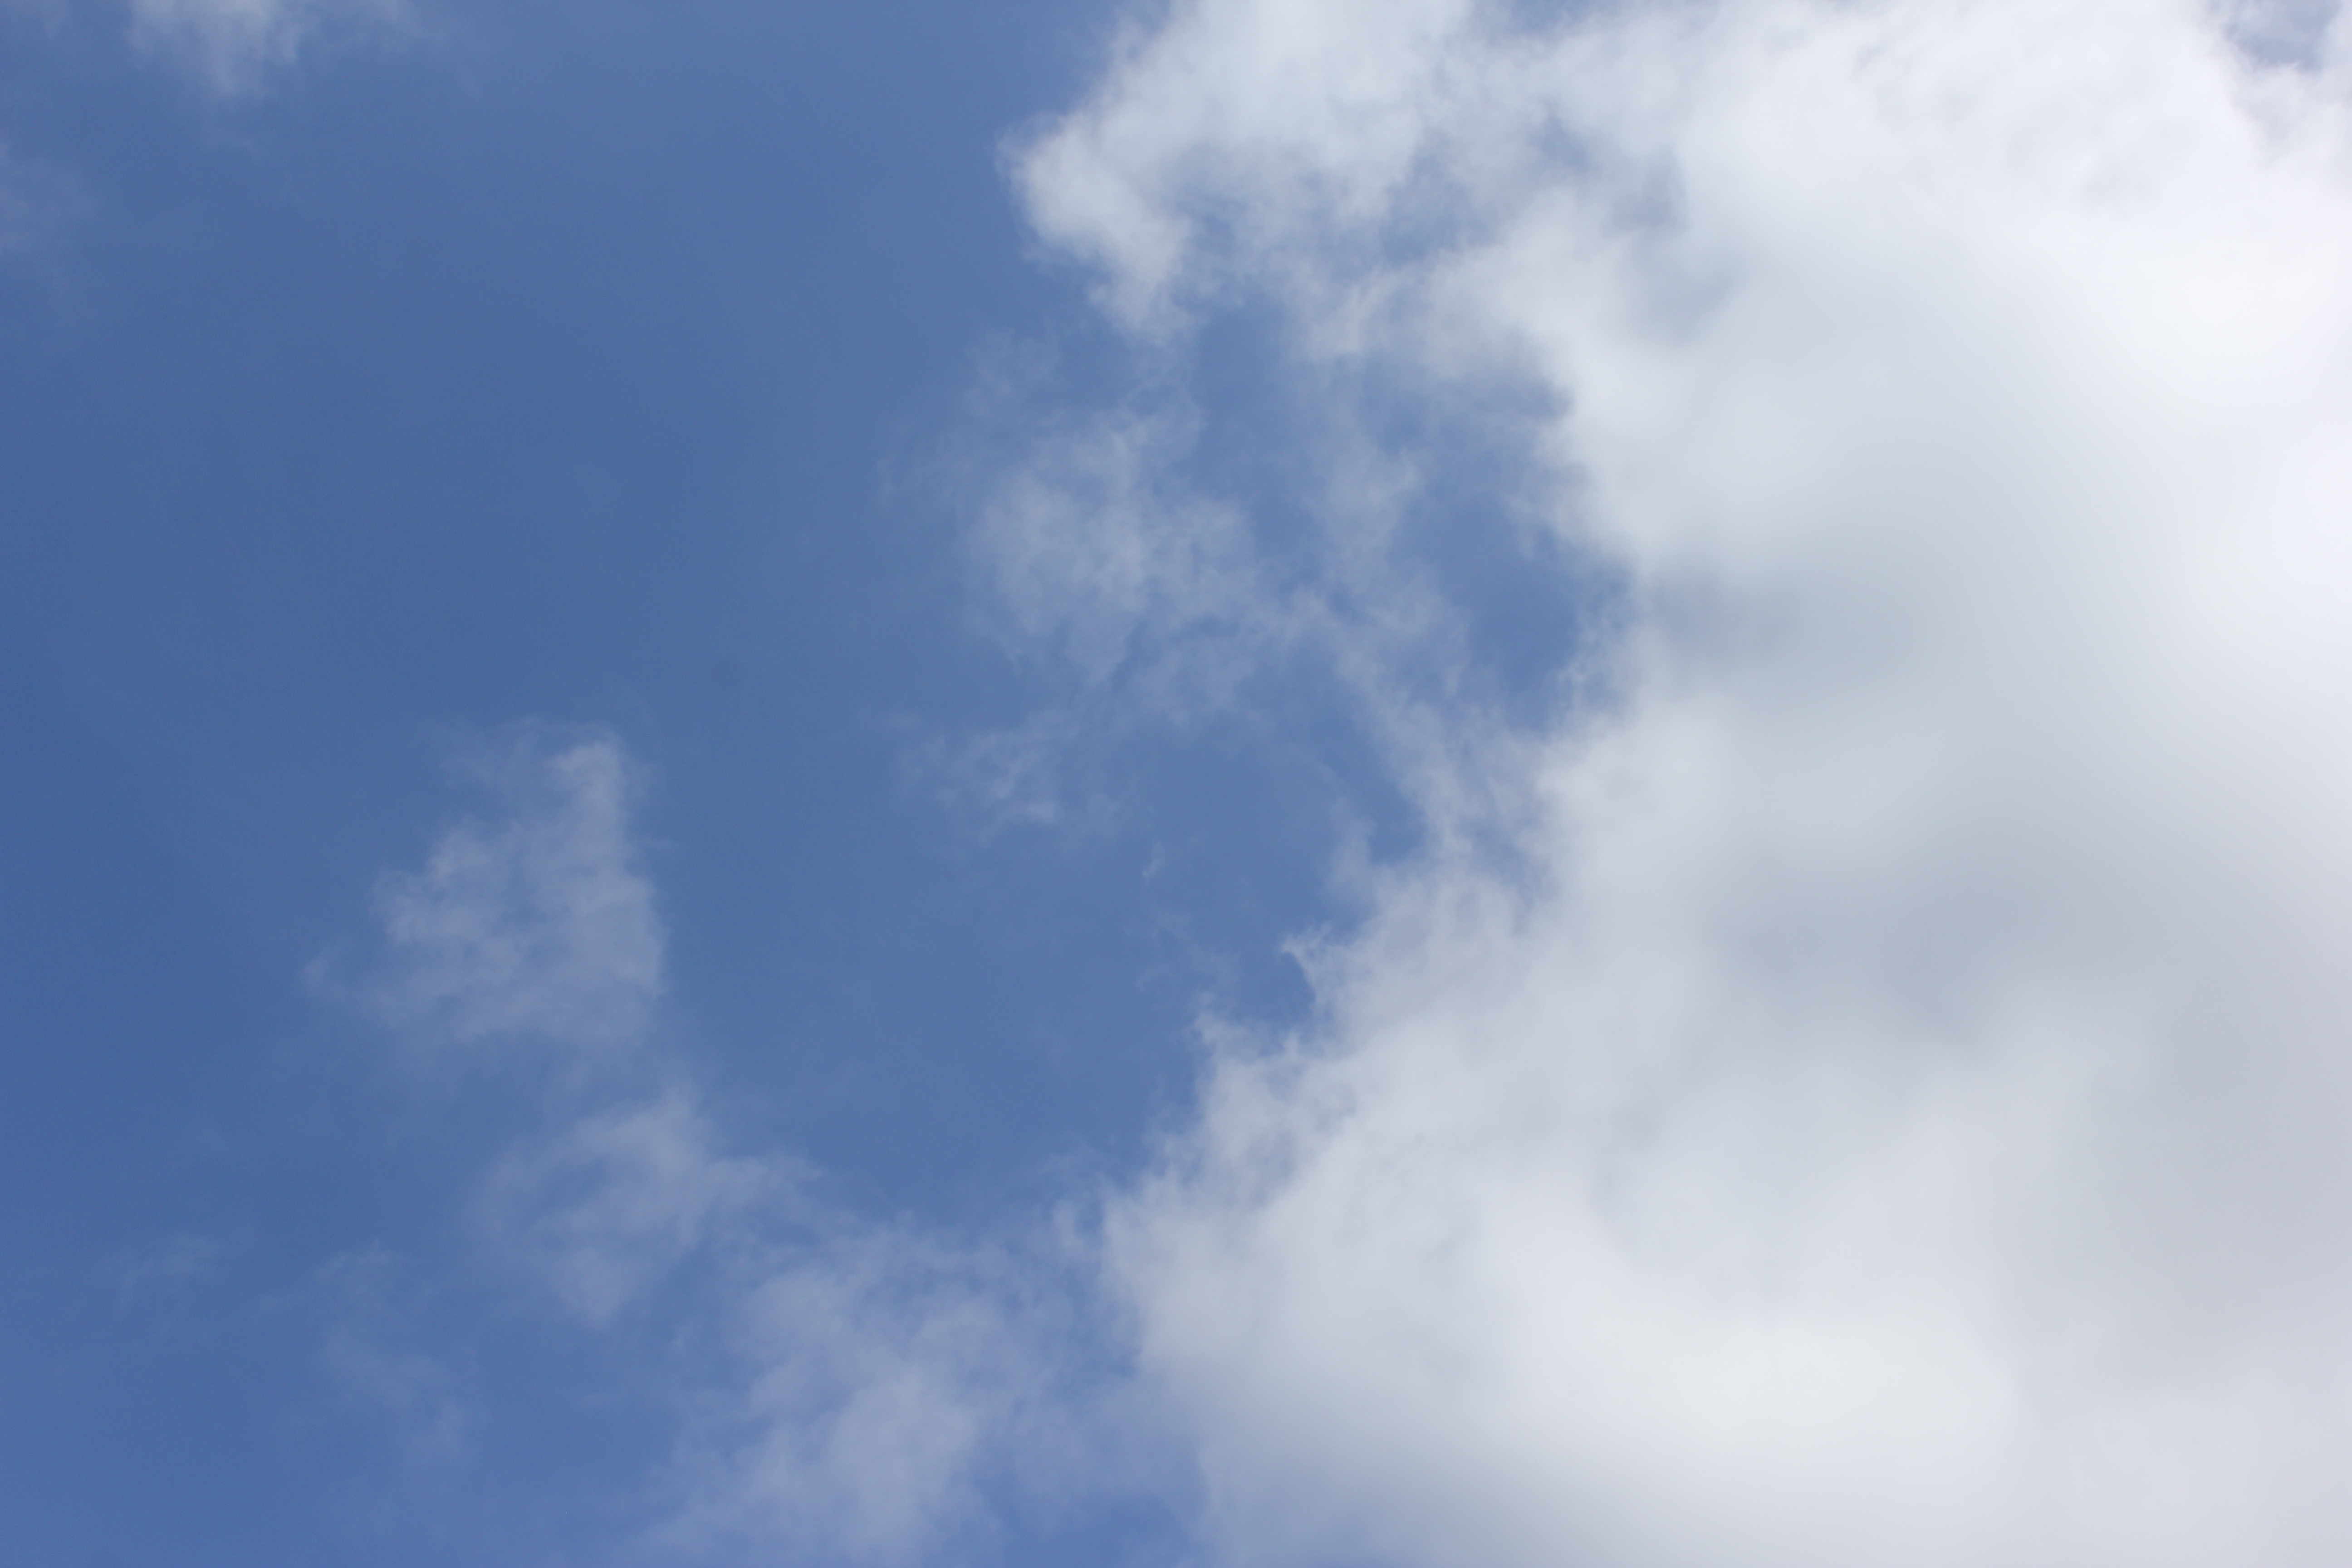
Cloud type: Cumulus